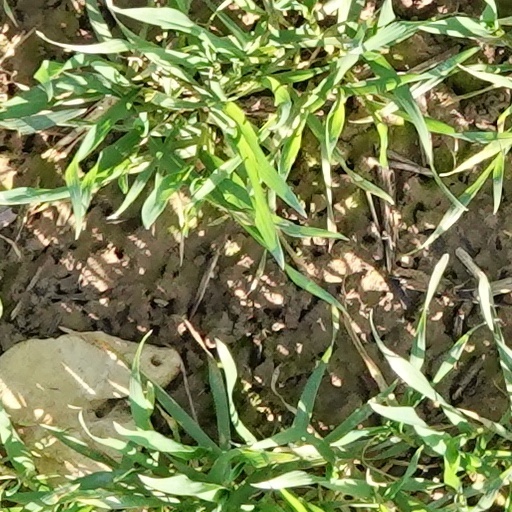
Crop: wheat